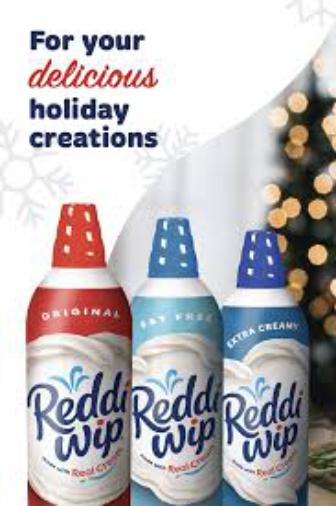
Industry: Food